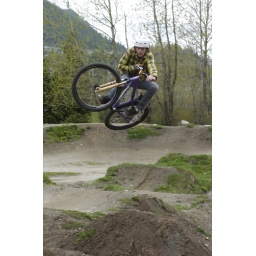
Riding at Pipeline in Coquitlam. Connor in red pants, Kyle in yellow shirt.